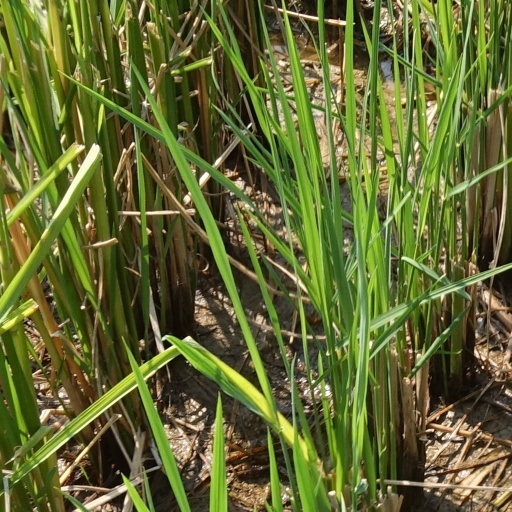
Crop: rice